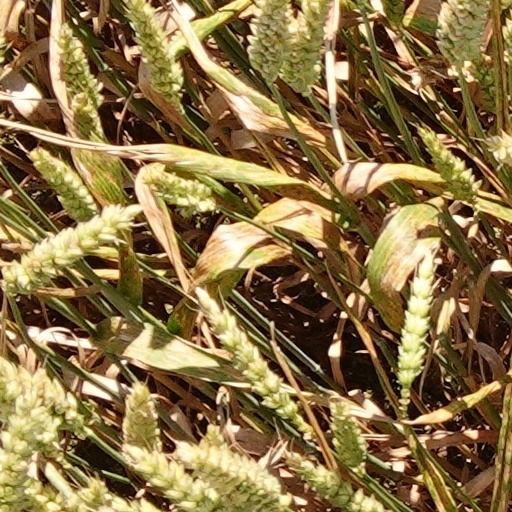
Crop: wheat